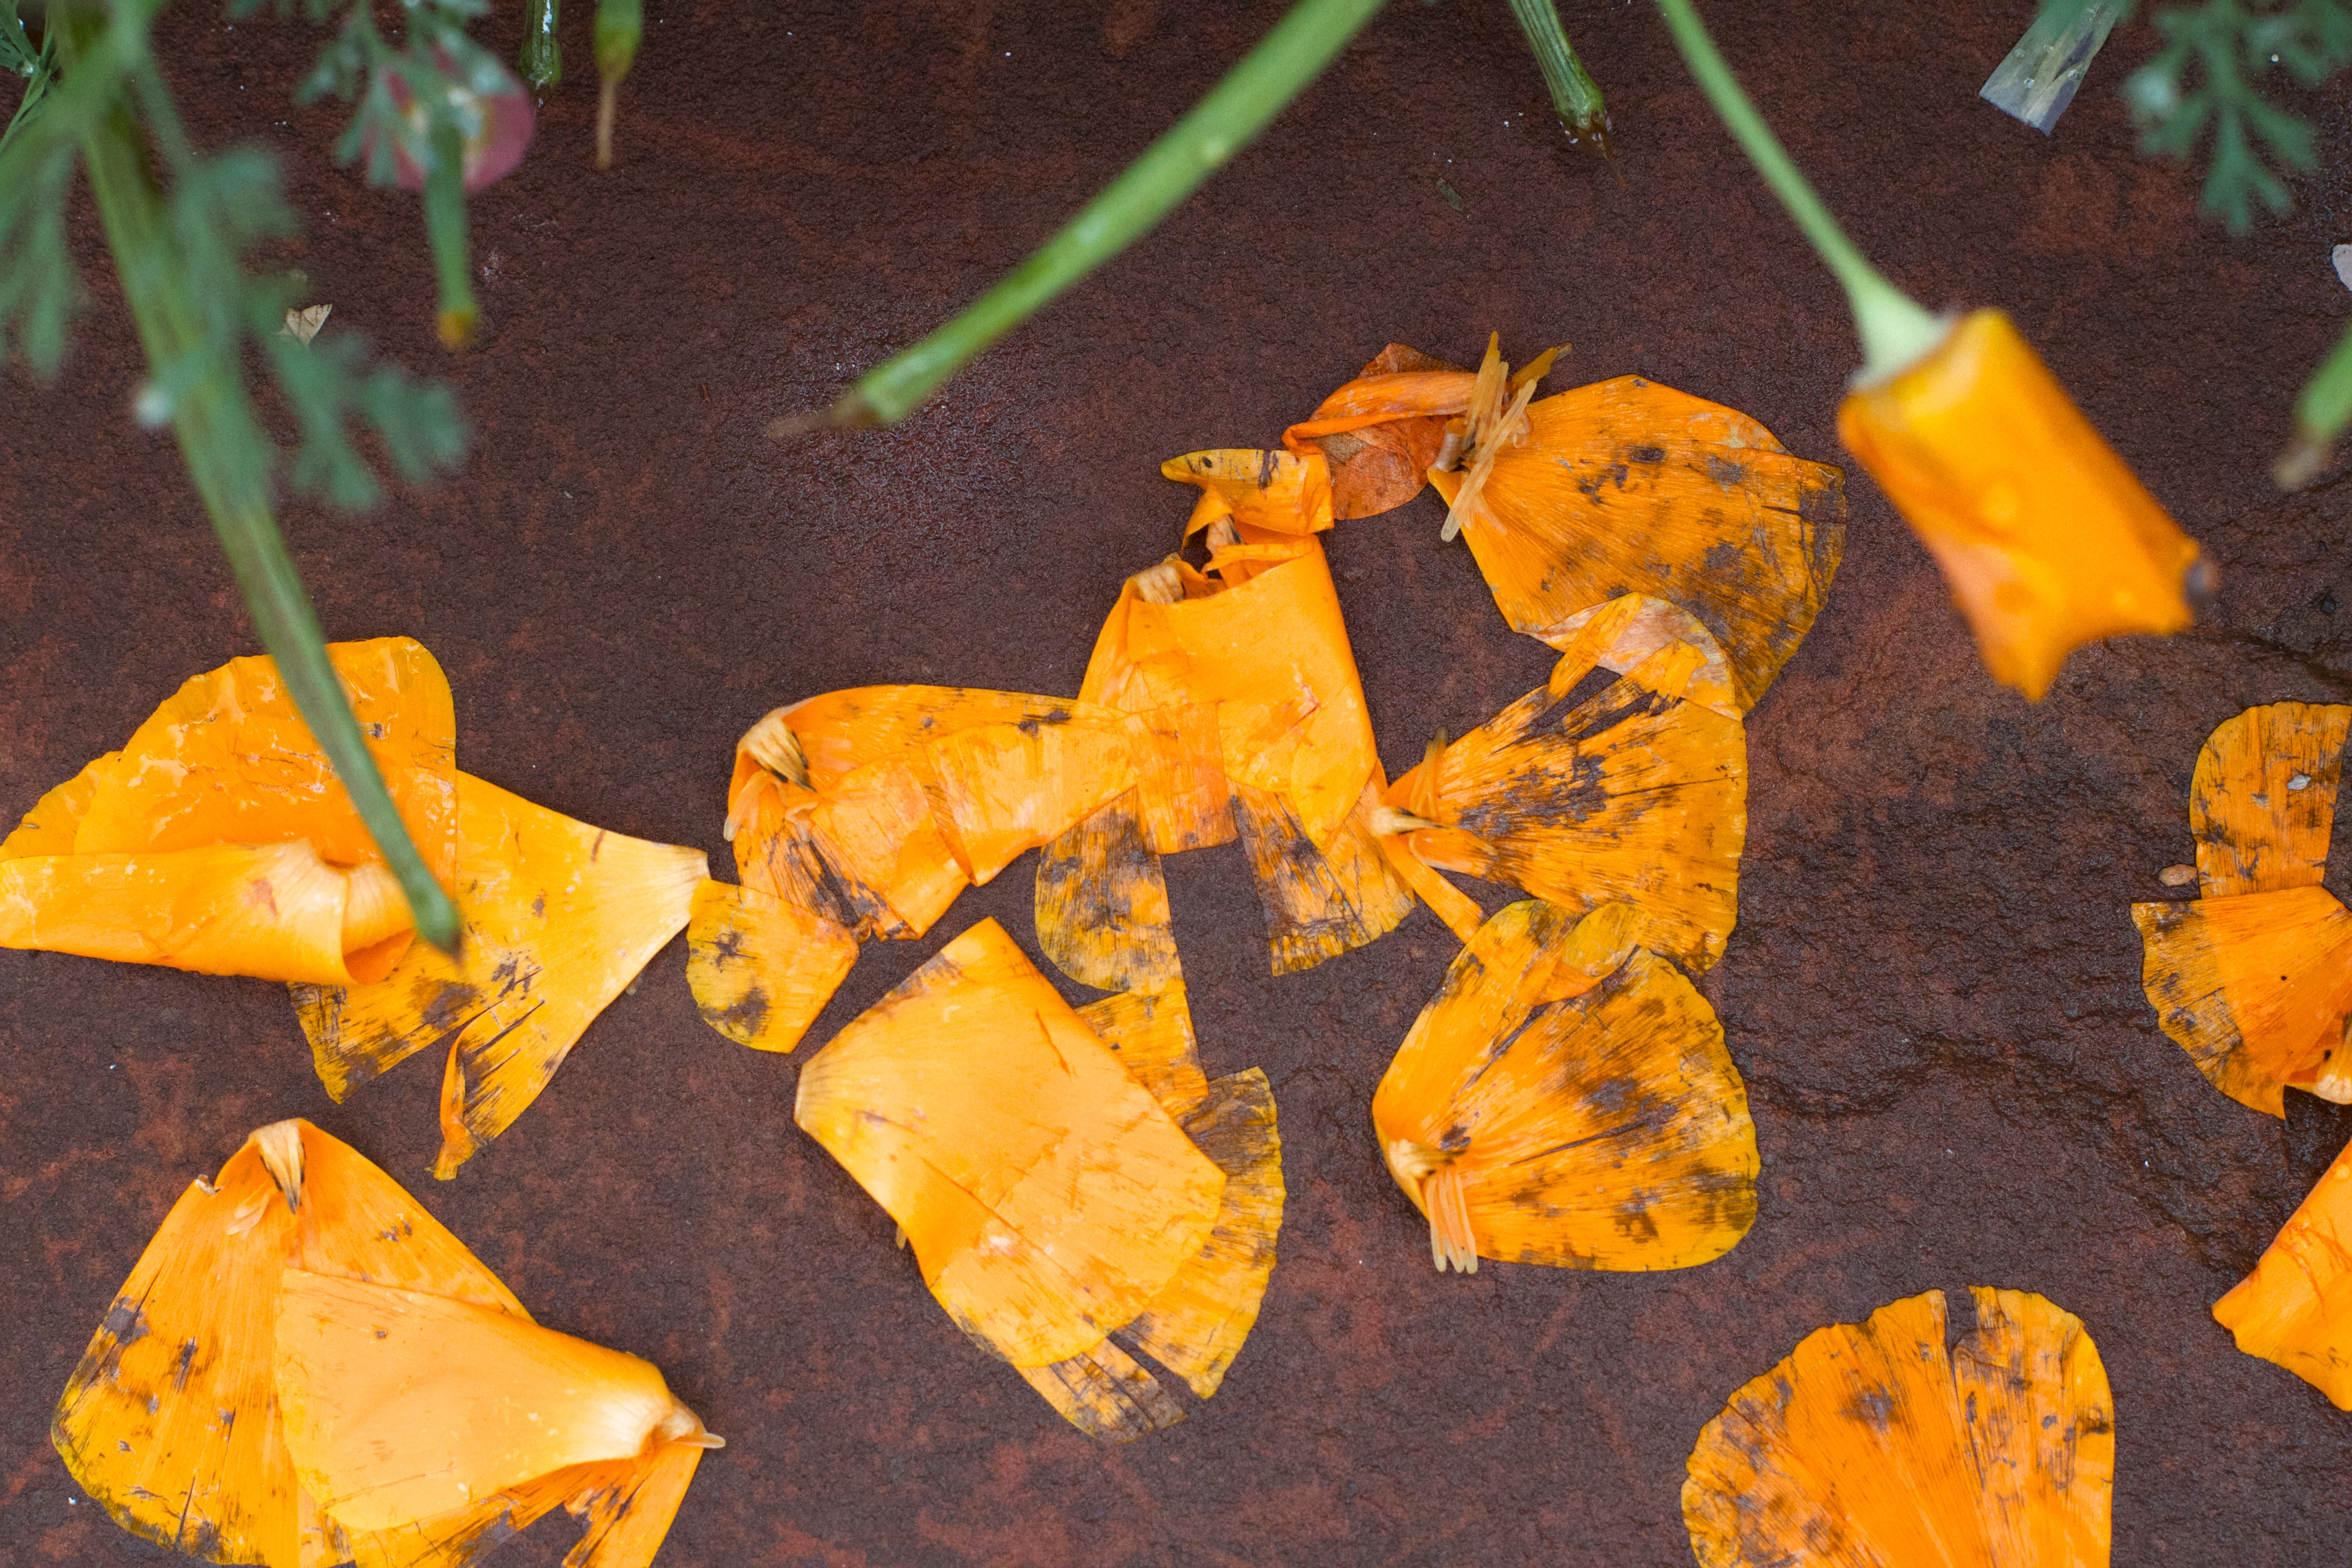
plant, leaf, flower, produce, autumn, yellow, art